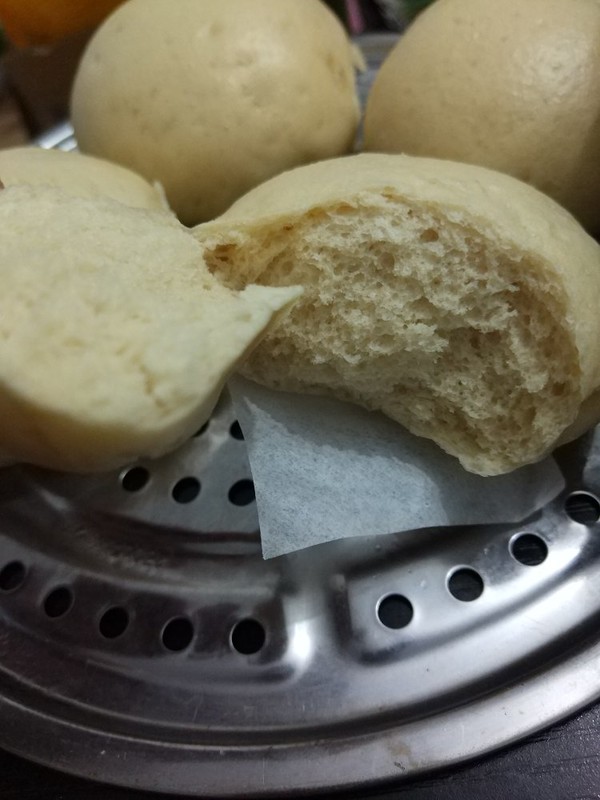
Label: trash